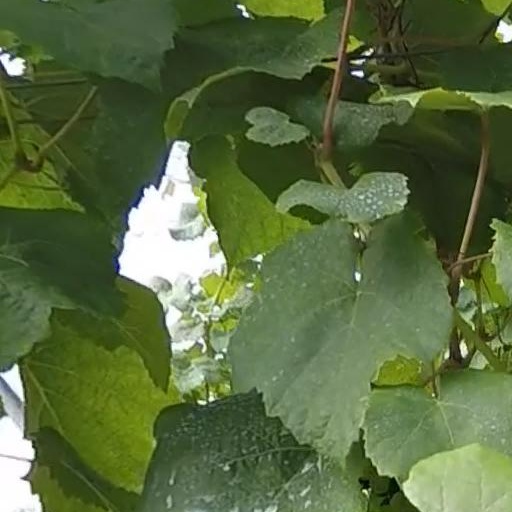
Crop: grape